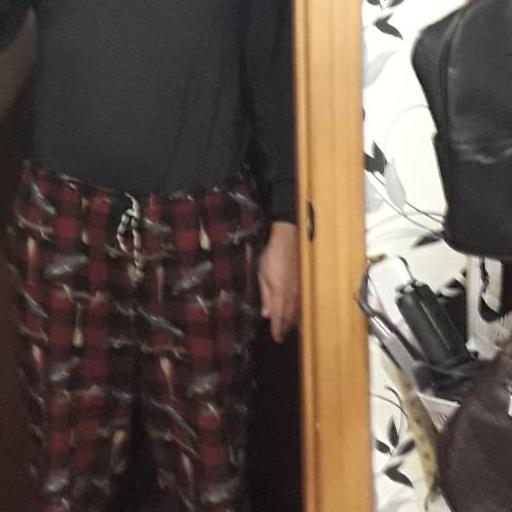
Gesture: no_gesture